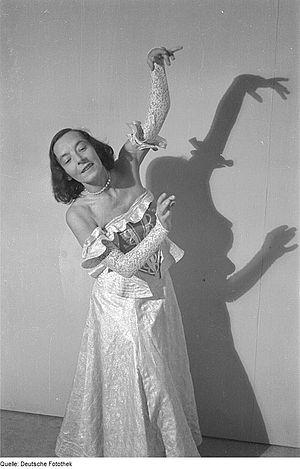
Gret Palucca, de son vrai nom Margarete Paluka, est une danseuse, chorégraphe et pédagogue allemande.